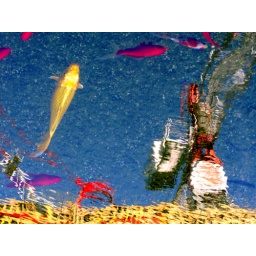
As the building gets higher, there will be more darkness in the fish pond (Ygal alons st.)